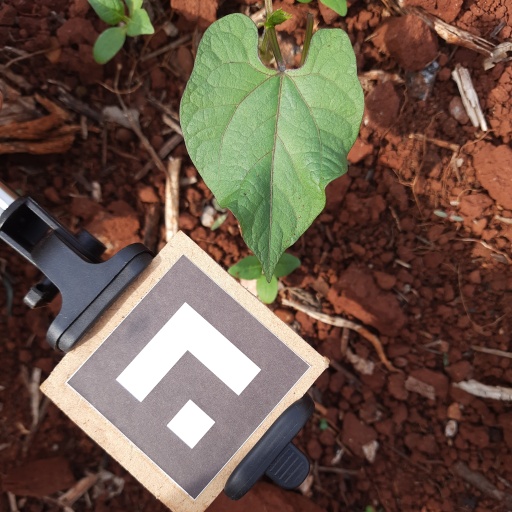
Observations: wavy surface, no eating holes, under sunlight